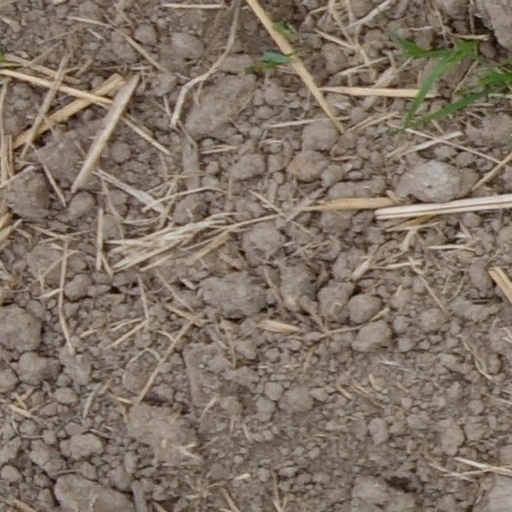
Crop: wheat